Matadero Madrid

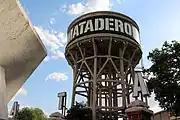
Water tower of Matadero

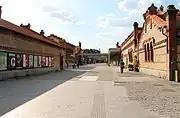
Street inside Matadero complex

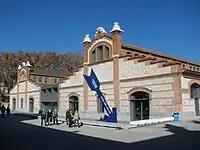
Casa del Lector

At the turn of the 21st century, Madrid City Council decided to turn this space into an arts centre. The Matadero Madrid opened in 2006.